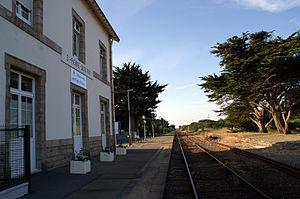
le côté intérieur de la gare de Saint-Pierre-Quiberon. On voit l'emplacement de l'ancienne voie de croisement équipée d'un quai.
La gare de Saint-Pierre-Quiberon est une gare ferroviaire française de la ligne d'Auray à Quiberon, située sur le territoire de la commune de Saint-Pierre-Quiberon, dans le département du Morbihan en région Bretagne.